Hanumana Gundi Falls

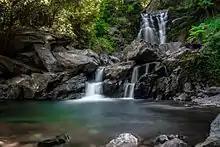
Hanuman Gundi Falls (Chikamagalur)

Hanumana Gundi Falls, also known as Suthanabbe Falls or Soothanabbi Falls, is located in the hilly surroundings of the Kudremukh National Park in the Chikkamagaluru district of Karnataka, India.